Carrier Strike Group 11

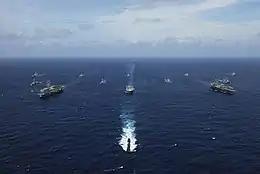
Malabar 07-2 (5 September 2007)

"Nimitz"'s escorts conducted maritime security operations. "Higgins" boarded ships of interest in the Persian Gulf, as well as informing three Iraqi dhows on coalition aims and objectives. The VBSS teams boarded three Iraqi tugs and four super-tankers, thereby safeguarding the merchants in the region by deterring piracy and smuggling. "Higgins" was the only ship in the strike group to conduct a boarding of a tanker suspected of oil smuggling. After a thorough six-hour boarding, the VBSS team was able to clear the tanker.